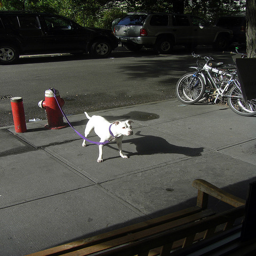
A small white dog tied up to a red fire hydrant.
A dog on a leash attached to a fire hydrant.
A white dog chained to a red fire hydrant next to a bike.
A white pit bull is tied to a fire hydrant on a sidewalk.
a white dog attached to a fire hydrant with a leash